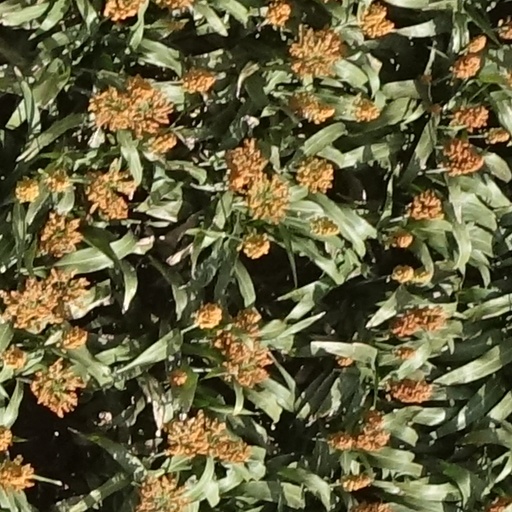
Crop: sorghum